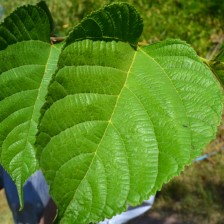
Variety: TaiwanStraberry